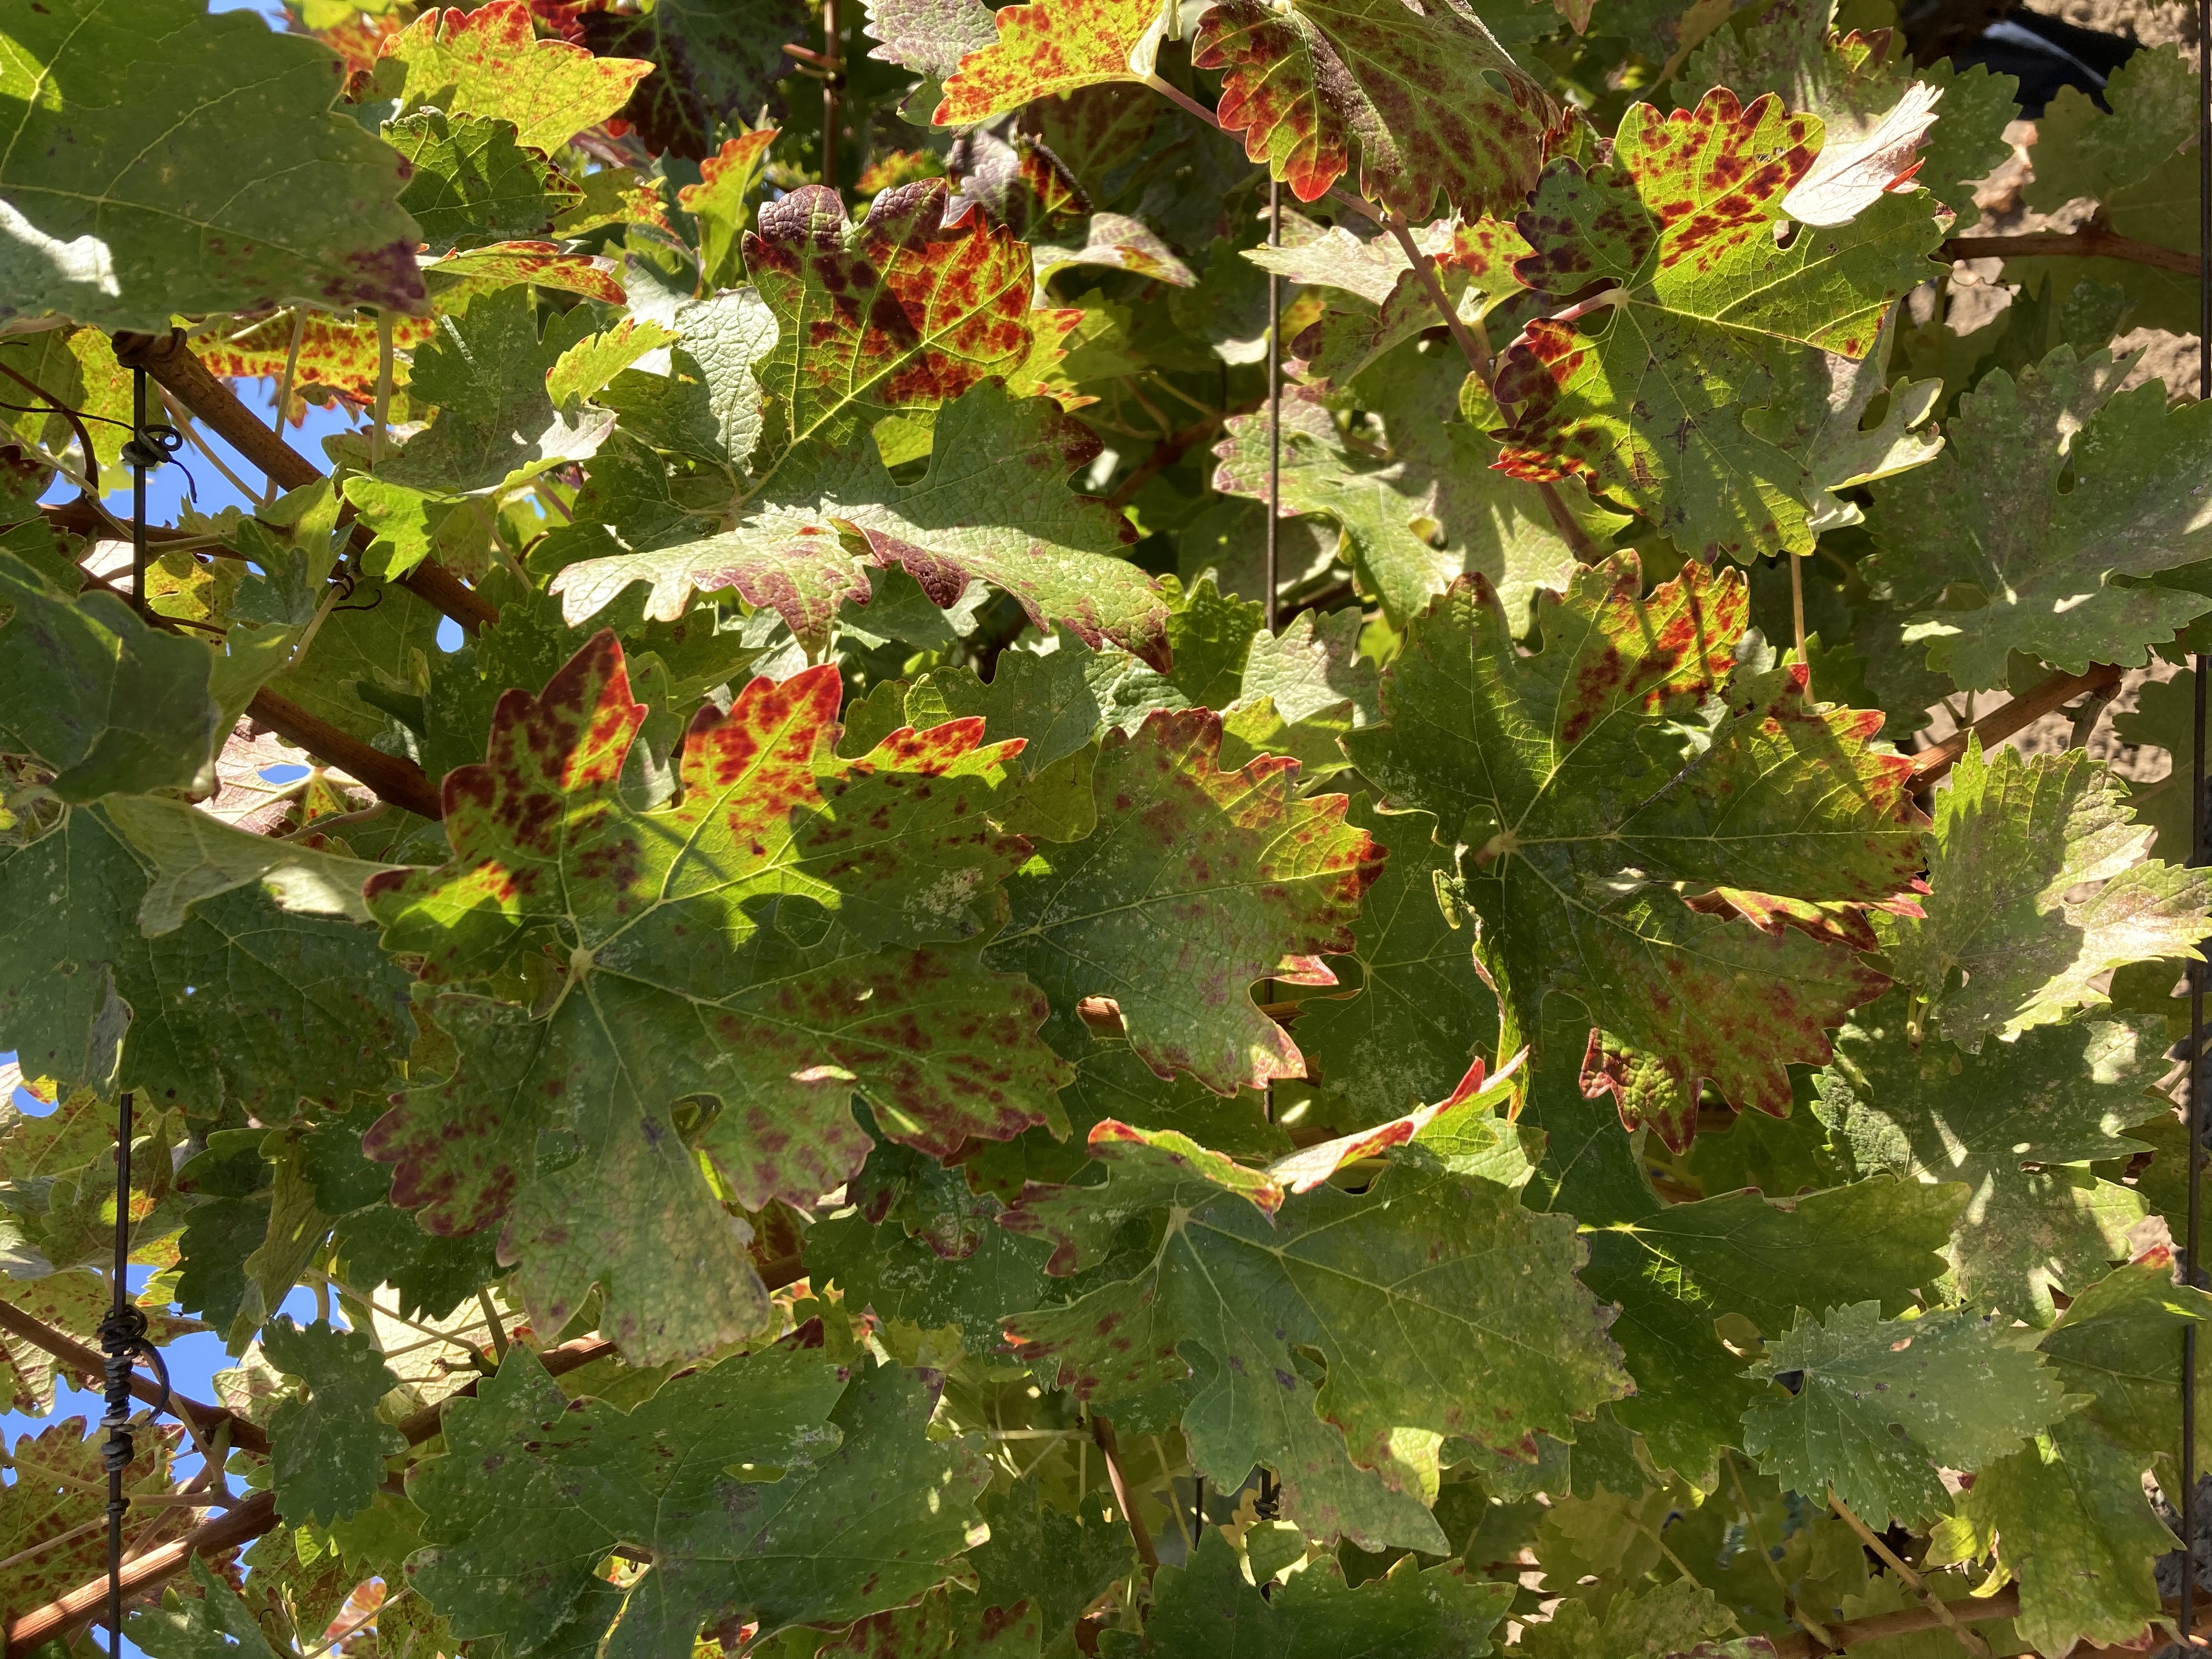
Label: Leafroll 3